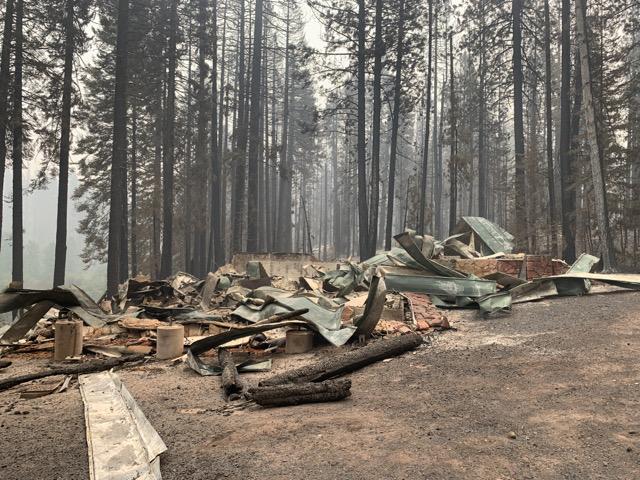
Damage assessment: destroyed